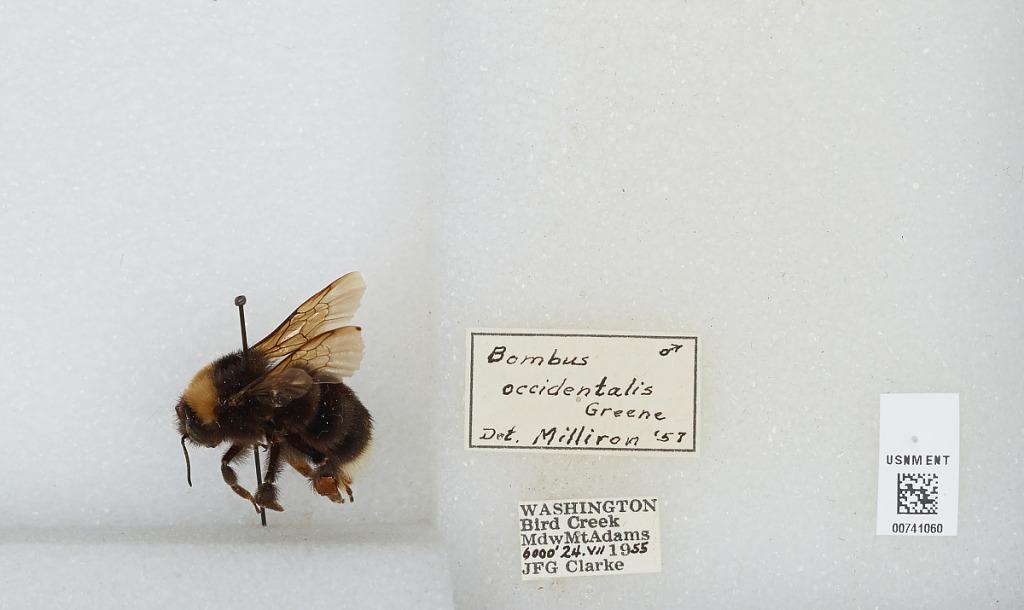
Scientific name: Bombus (Bombus) occidentalis Greene
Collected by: J. Clarke
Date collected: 1955-7-24
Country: United States
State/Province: Washington
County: Yakima
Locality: Bird Creek Meadows near Mount Adams
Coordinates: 46.1519, -121.441
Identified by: Milliron